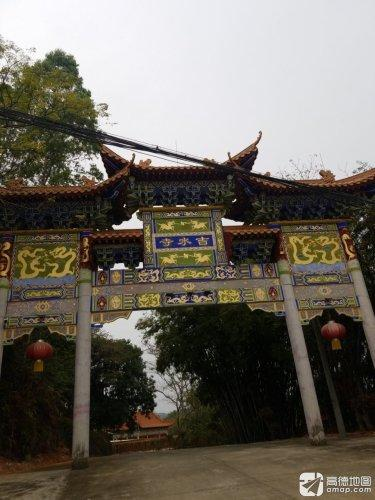
地标名称：吉水寺
所在城市：阳江市·阳东区